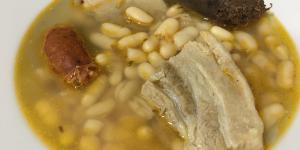
fabada asturiana con judias de bote